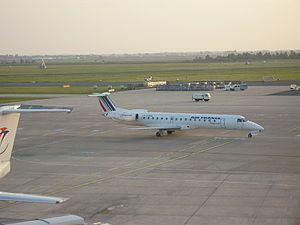
Un Embraer ERJ-145 d'Air France à l'aéroport de Brême (vol n° AF 5534 de Paris) Español: Un Embraer ERJ-145 de Air France en el aeropuerto de Brema Svenska: En Embraer ERJ-145 av Air France på Bremens flygplats
L'aéroport de Brême ou Flughafen Bremen en allemand, est un aéroport situé près de la ville de Brême en Allemagne.